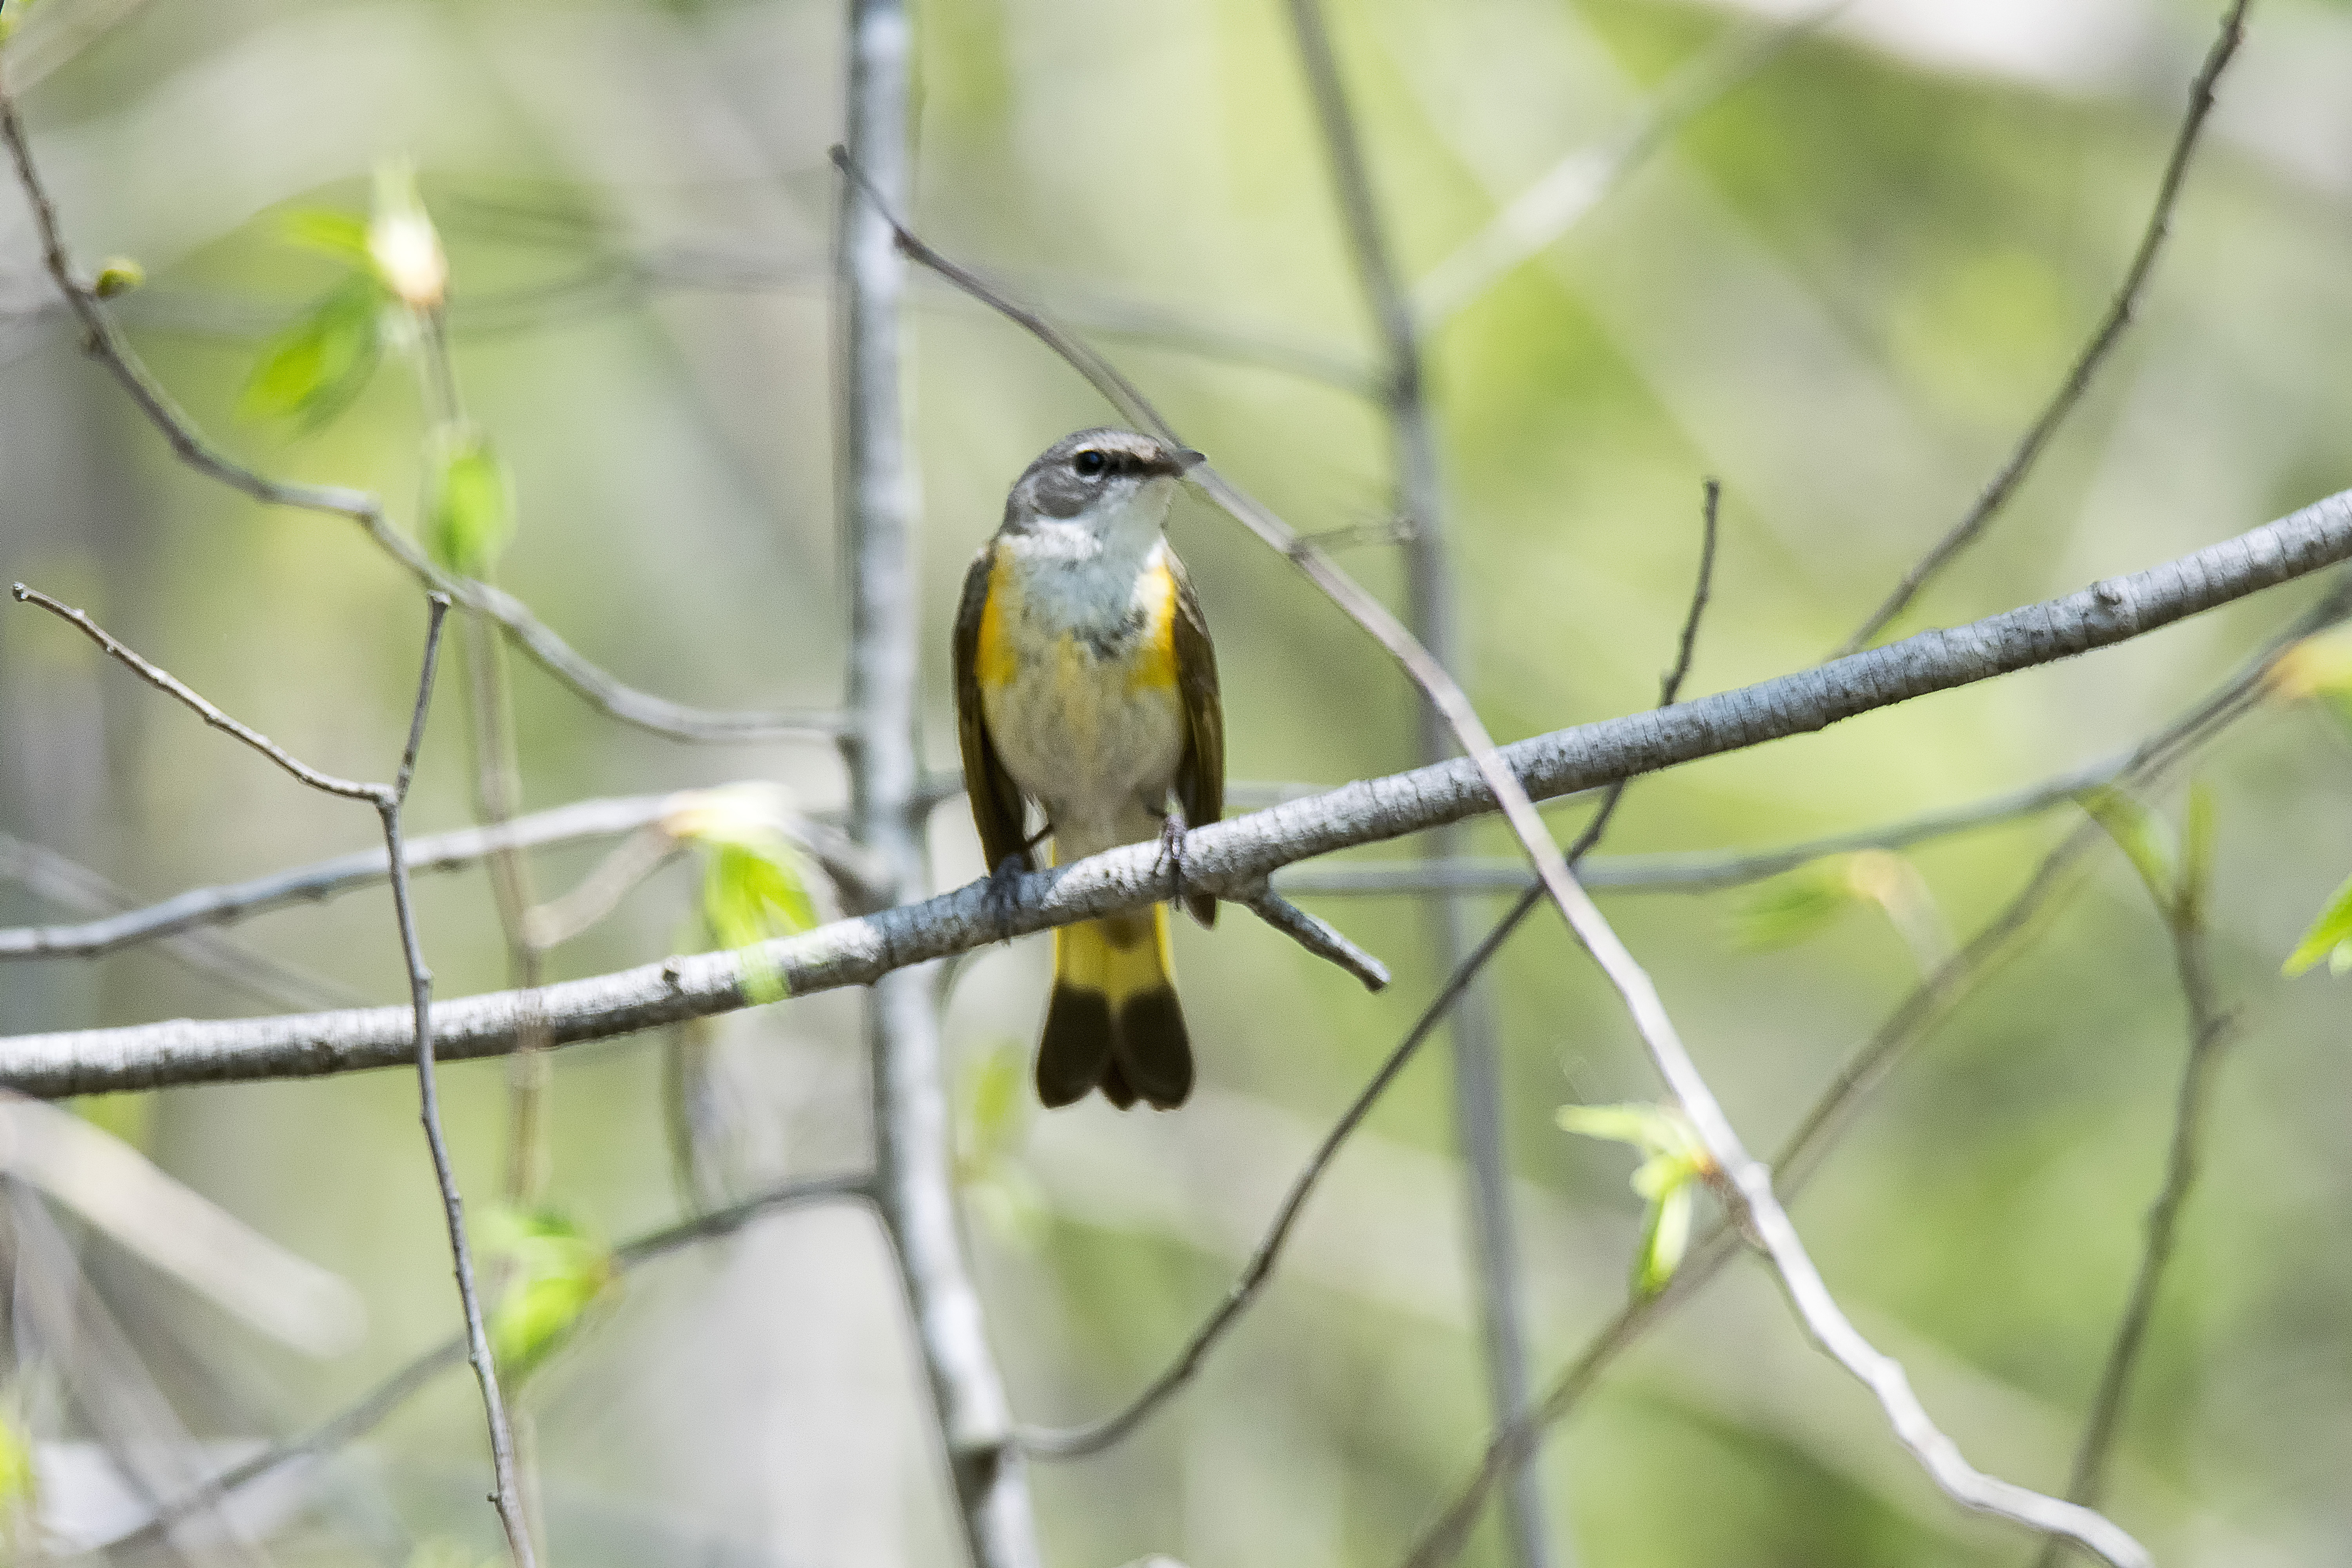
branch, bird, wildlife, beak, fauna, american, canada, vertebrate, quebec, finch, parakeet, redstart, sherbrooke, oiseau, paruline, flamboyante, old world flycatcher, perching bird